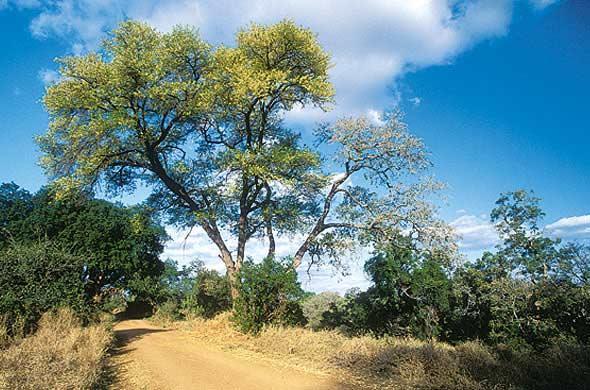
Mandhari ya kuvutia iliyokuwa na miti mirefu ya rangi ya kijani, huku ardhi ikiwa na majani yaliyokauka na barabara ndefu ikikatisha katikati, huku anga likiwa ni la bluu lenye mawingu kiasi hii ni ishara ya watu wa asili inayoonyesha utulivu wa mazingira halisia.